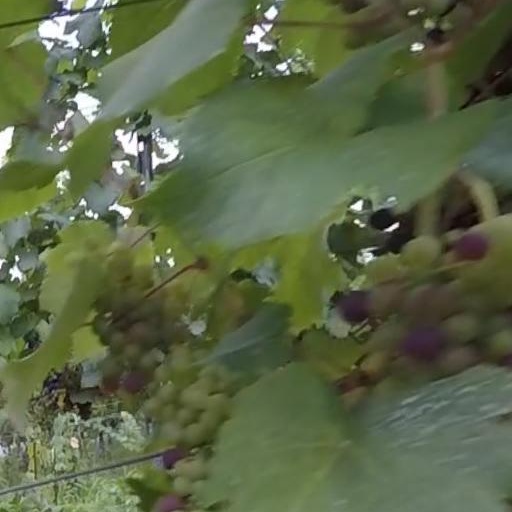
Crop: grape